Long Eaton

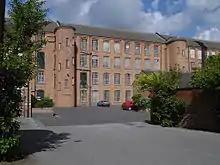
Harrington Mill by John Sheldon from 1887

One notable building is the Palladian Long Eaton Town Hall. Originally a private house, it is now owned by the borough council and forms part of the expanded offices of Erewash Borough Council, which opened in 1991.